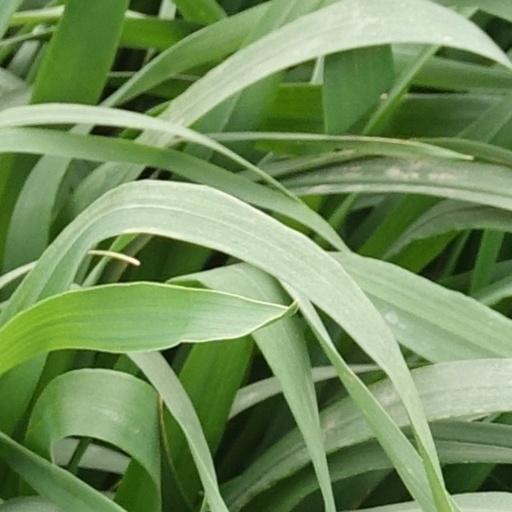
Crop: wheat